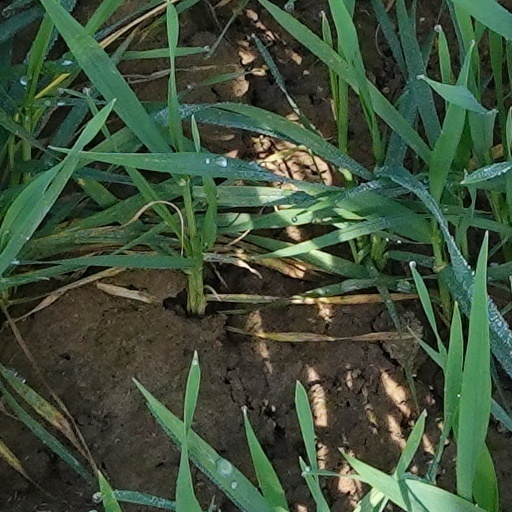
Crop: wheat